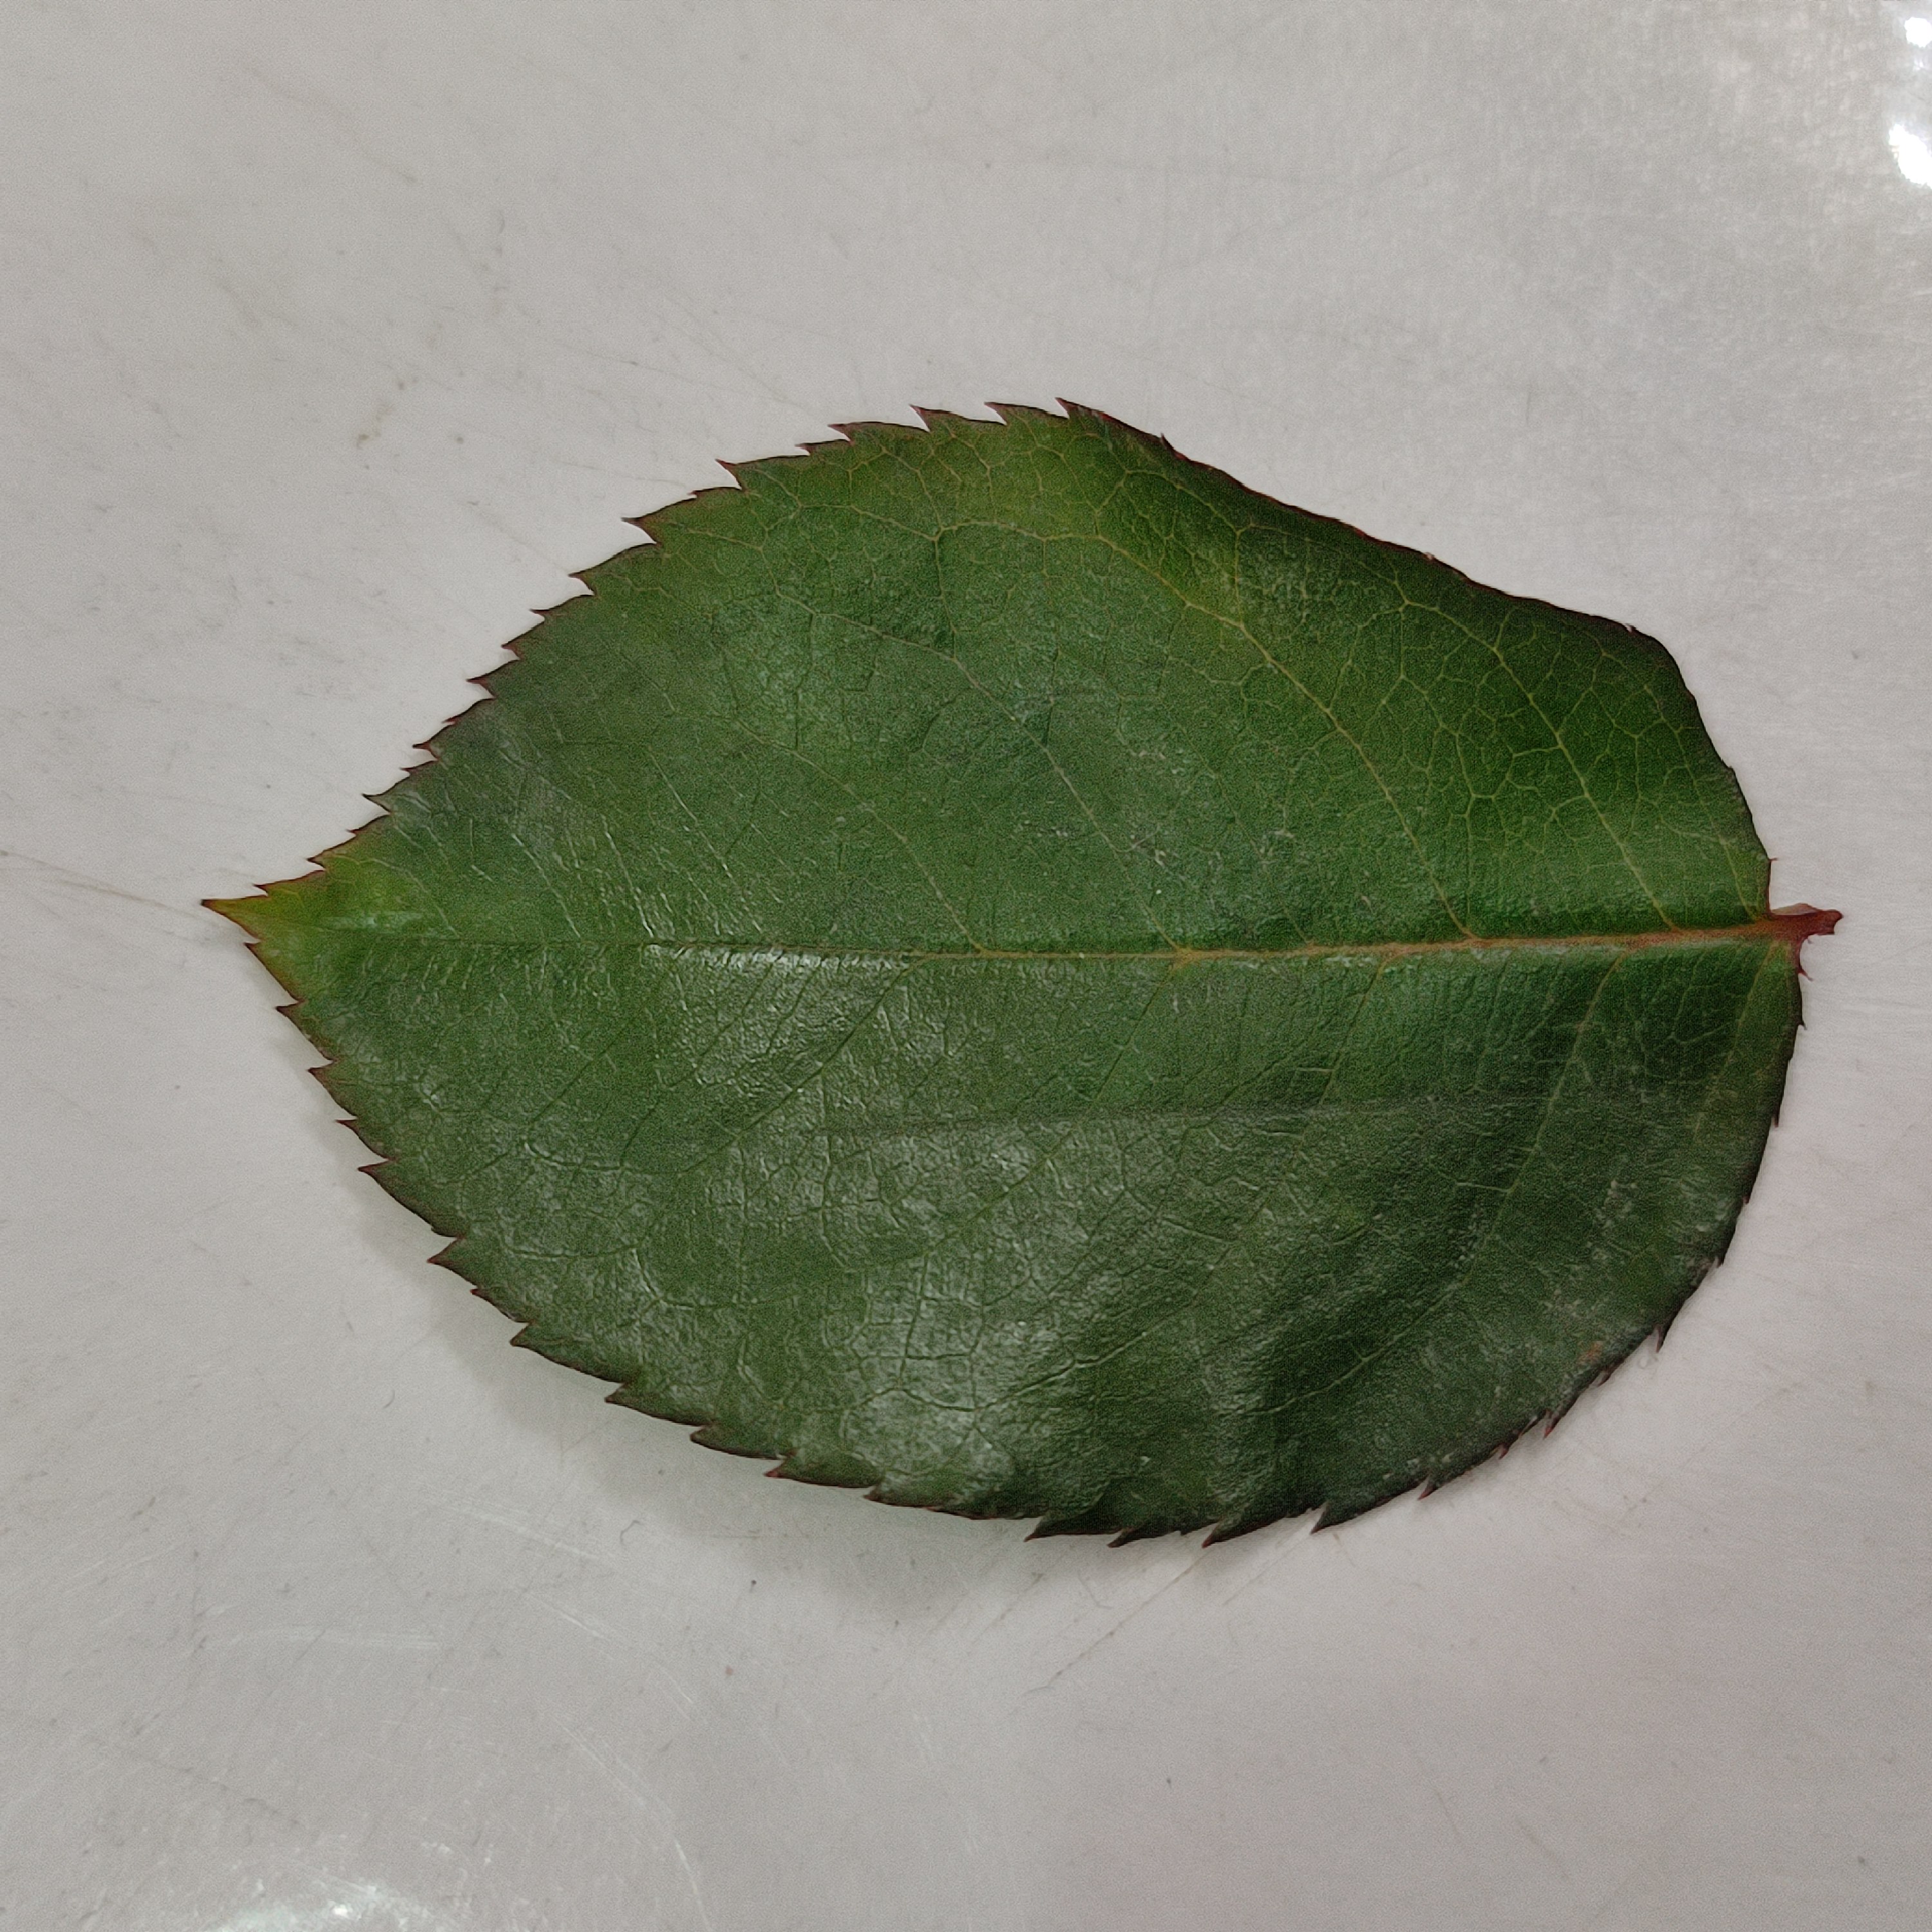
Label: Healthy Leaf